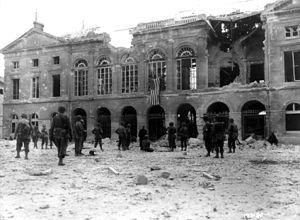
Argentan est une commune française, située dans le département de l’Orne en Normandie, traversée par l'Orne. Elle est peuplée de 13 823 habitants.